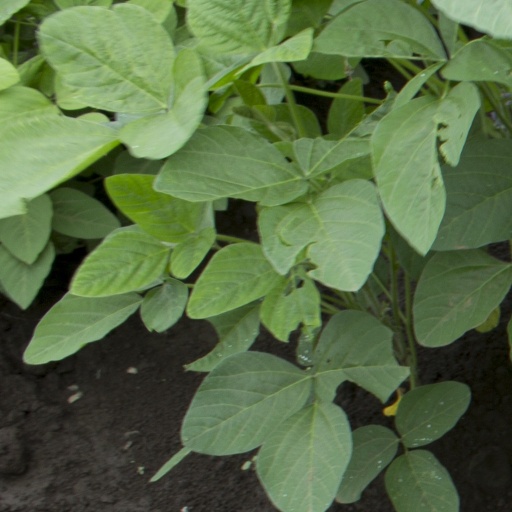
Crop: soybean